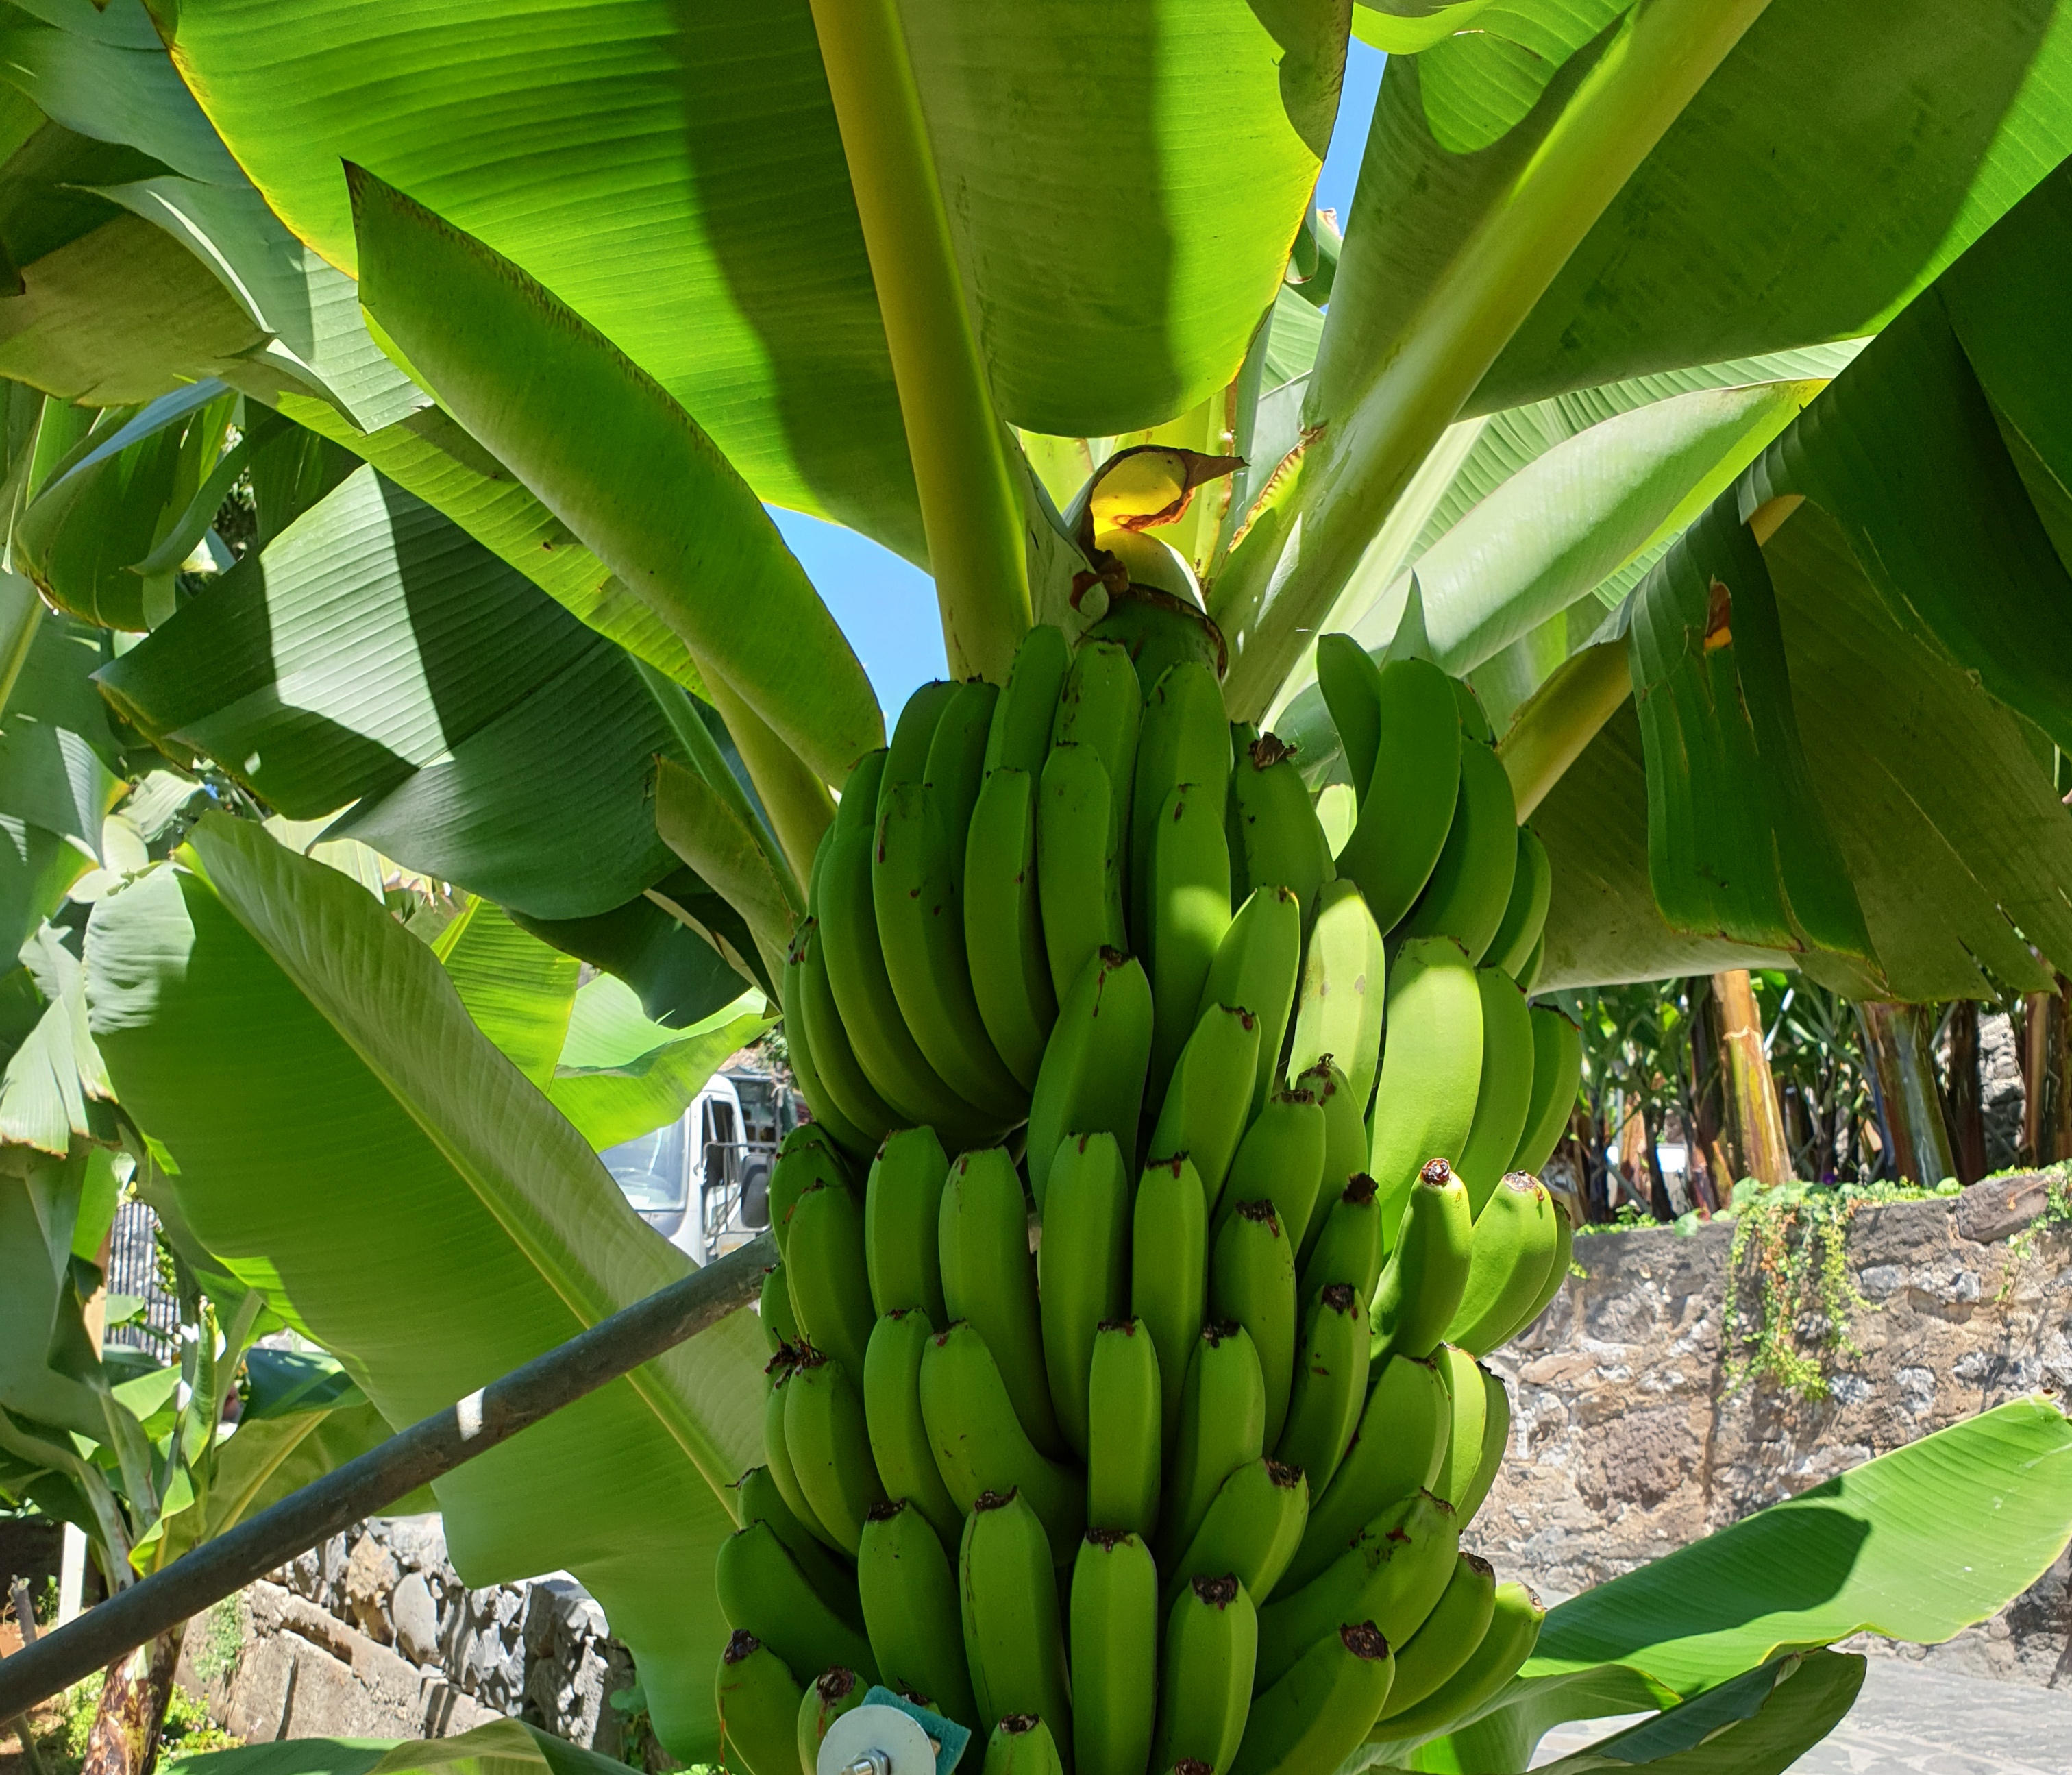
Label: Keep